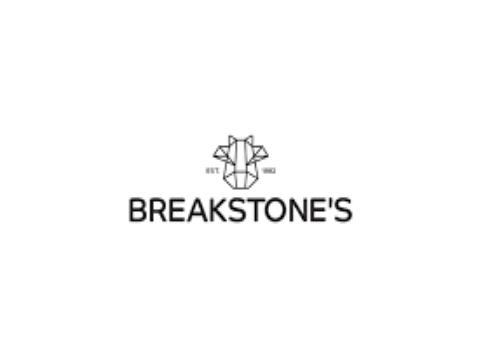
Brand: Breakstone's
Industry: Food